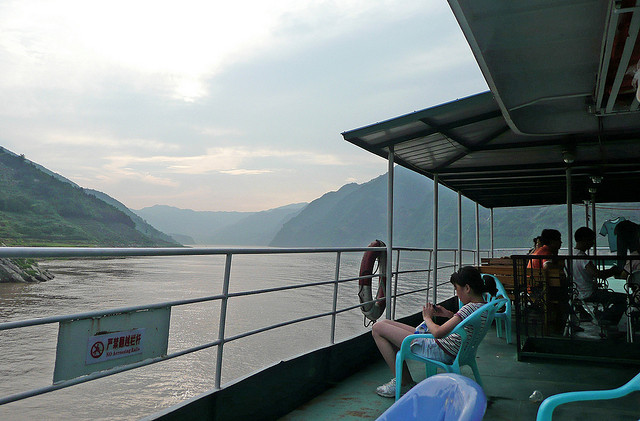
A woman sitting in a blue chair on top of a boat.

A person sitting in a chair while riding on a boat.

A girl is sitting on a boat overlooking beautiful water and playing on a cellphone.

A group of people seated on a boat in the sea